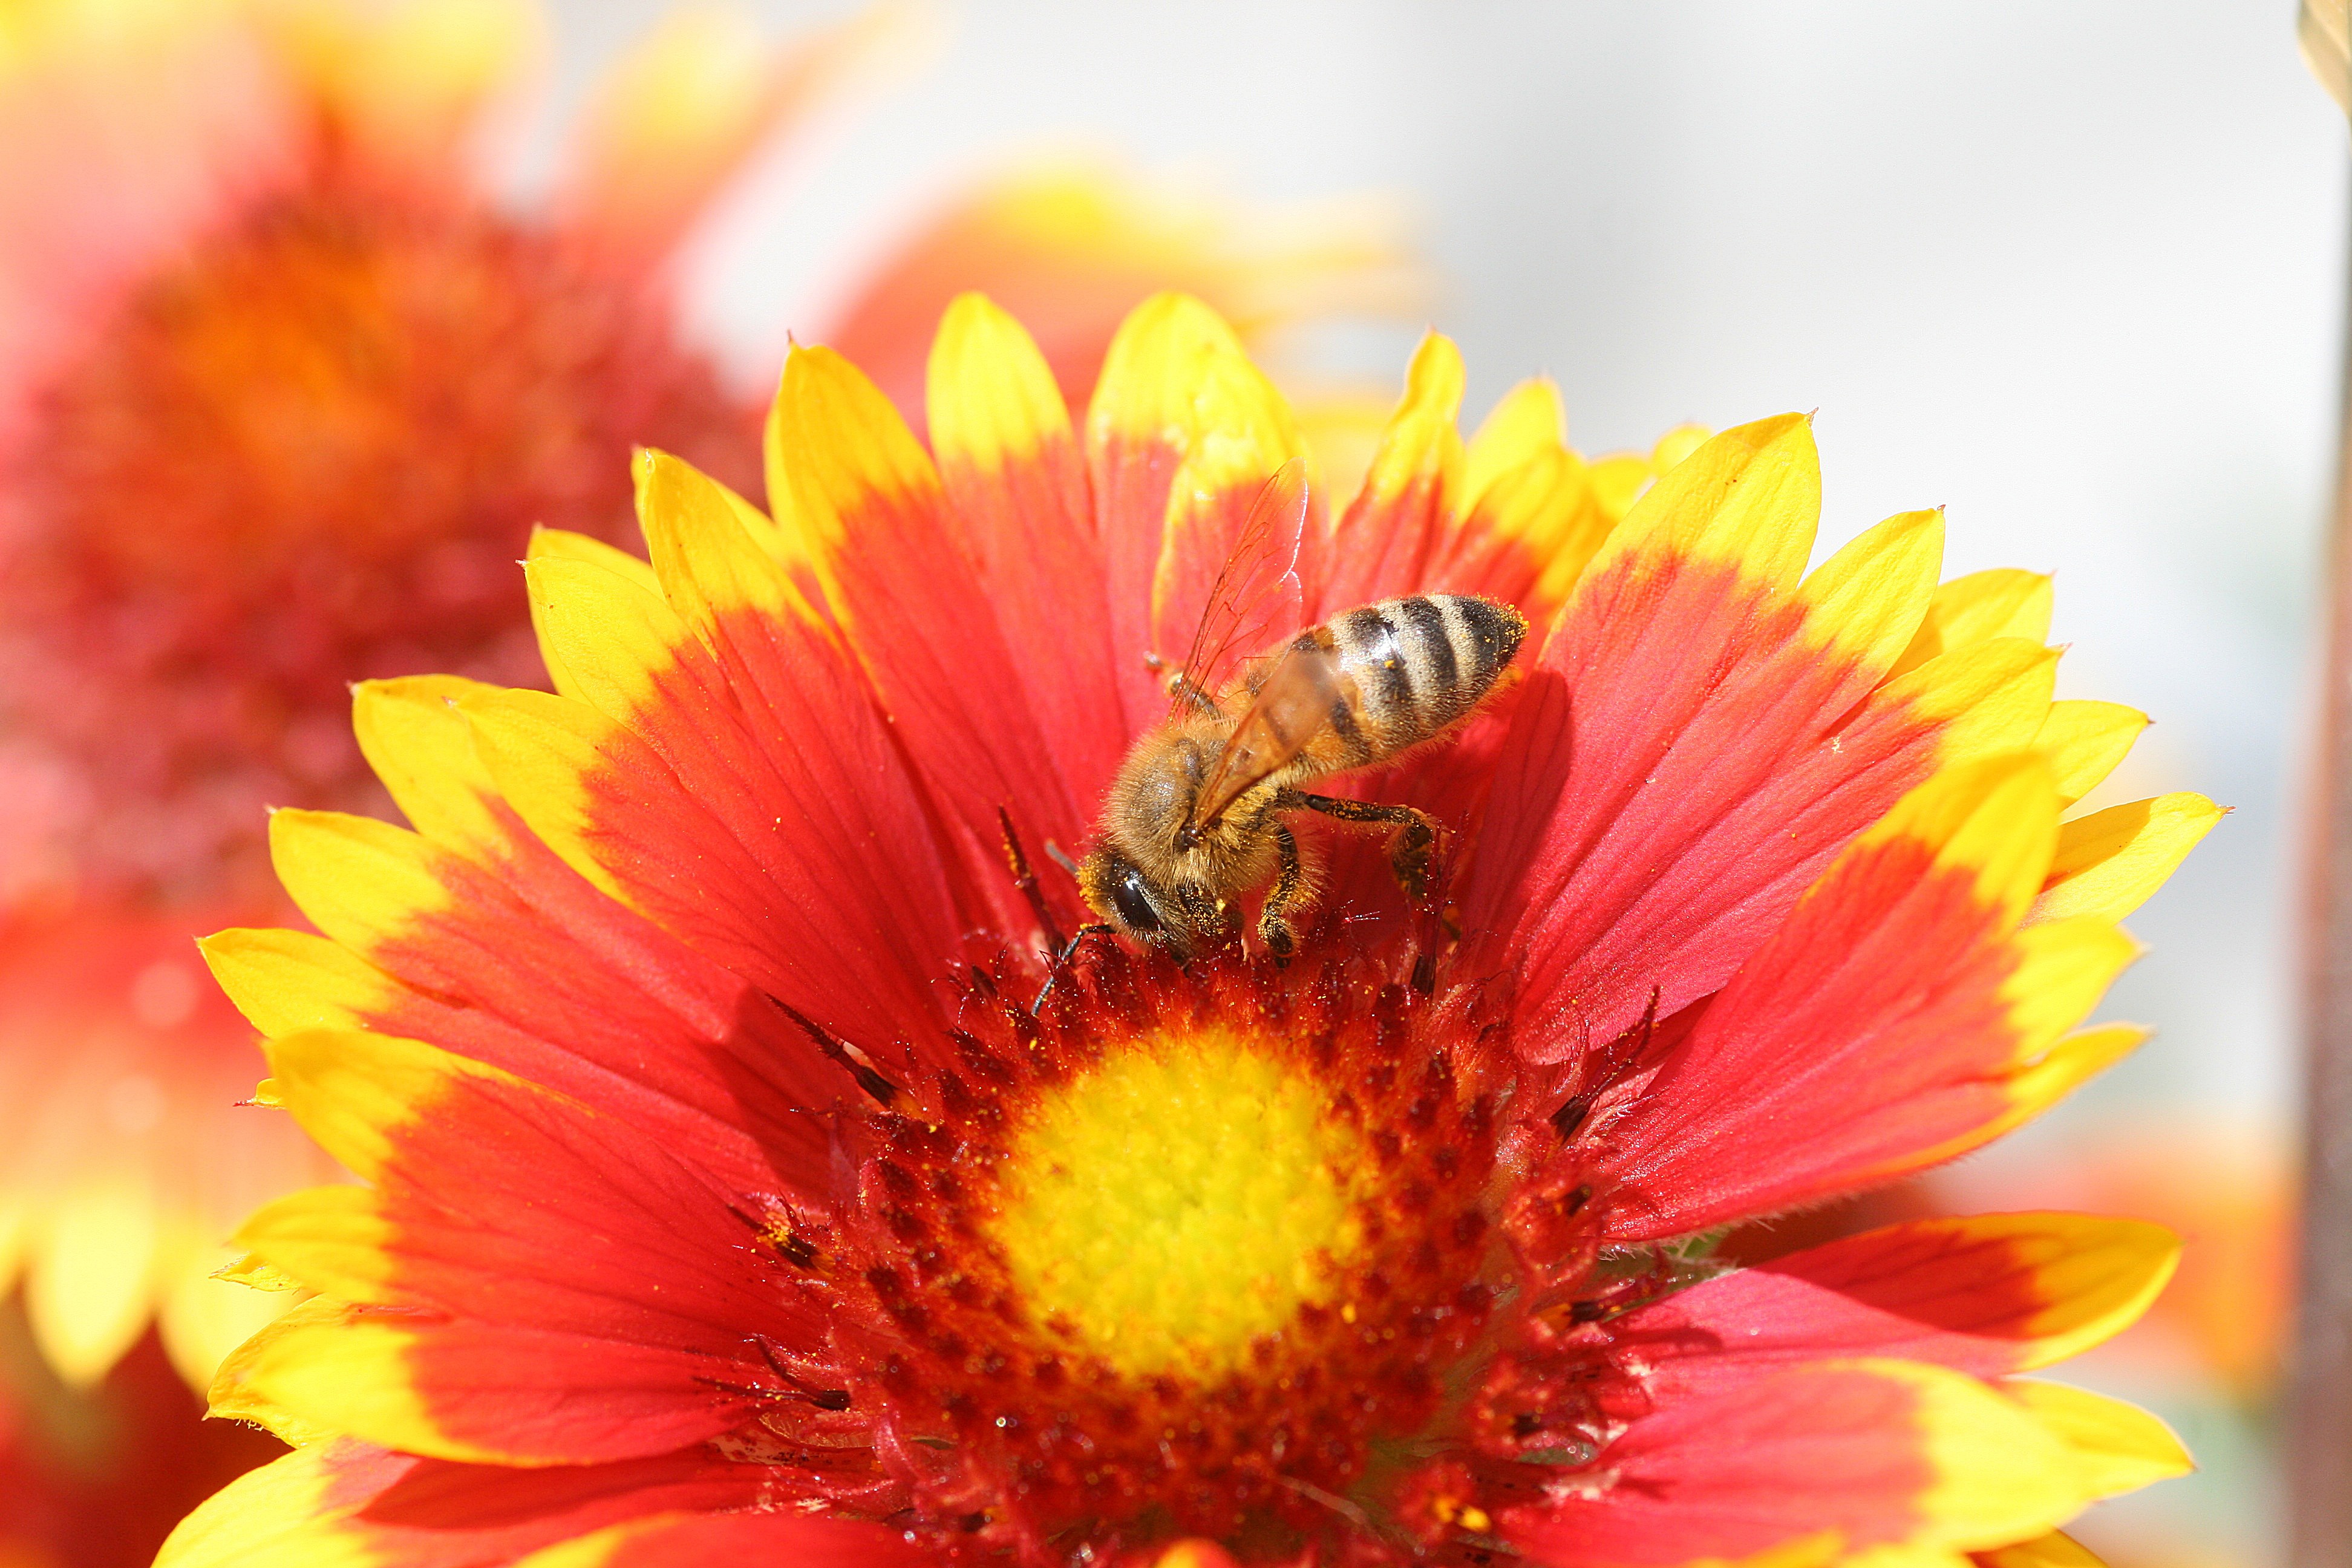
plant, photography, flower, petal, pollen, insect, yellow, flora, close up, gerbera, nectar, macro photography, flowering plant, daisy family, flowering red yellow, annual plant, plant stem, land plant, blanket flowers